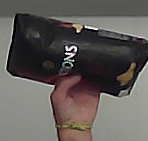
Product: lays_chill